Russian Guards

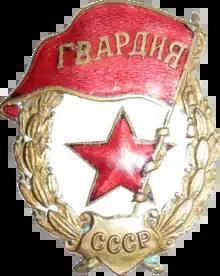
Badge of the Soviet Guards (1941).

"Guards" designations were awarded to units and formations that distinguished themselves during the Second World War by the order of People's Commissar for Defence of USSR No.303 on the 18 September 1941, and were considered to have elite status. However, the Guards badge was not introduced until 21 May 1943.